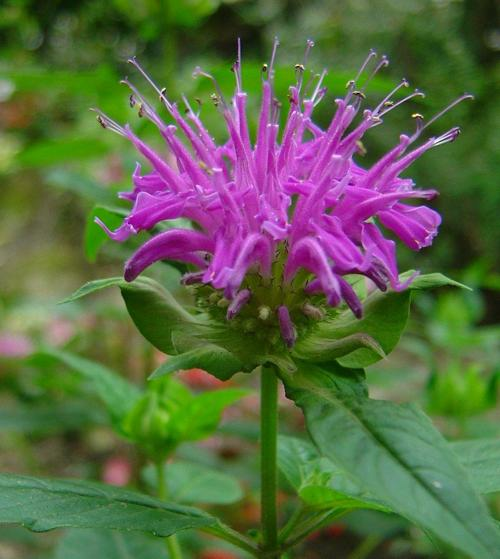
Flower: bee balm